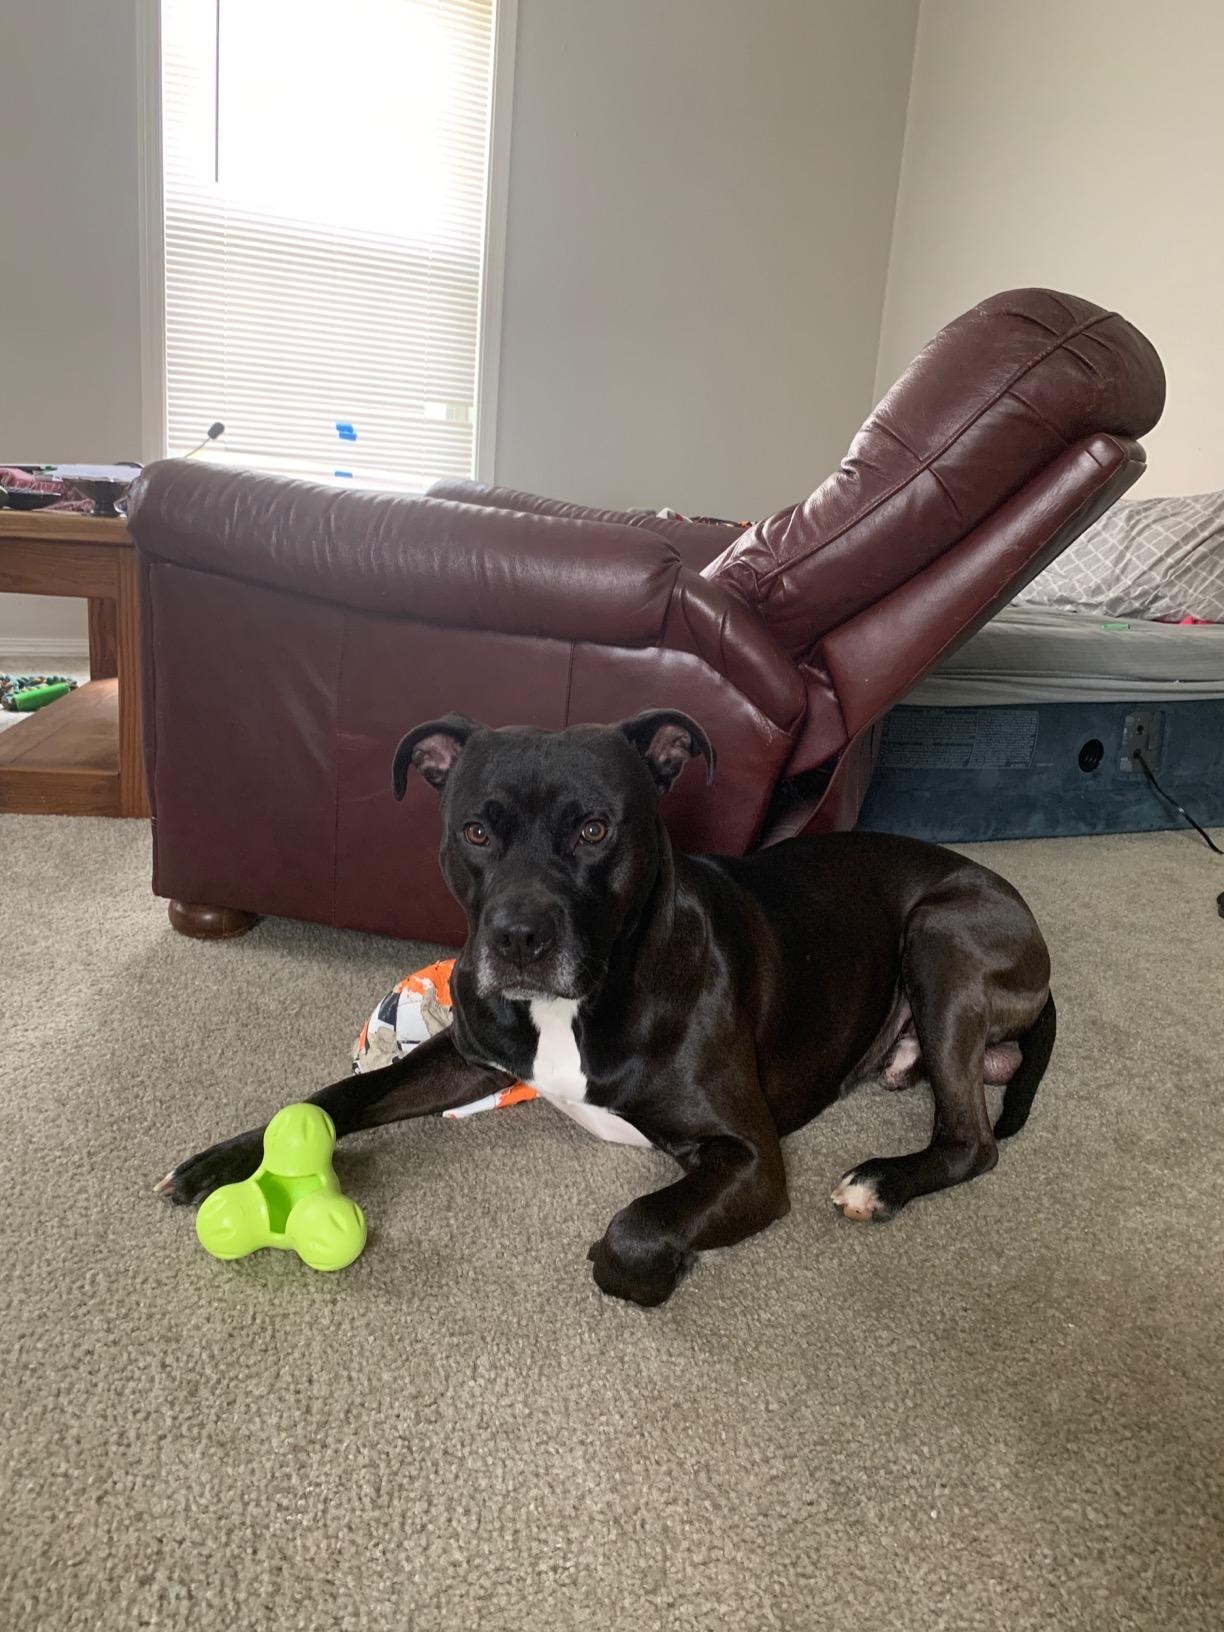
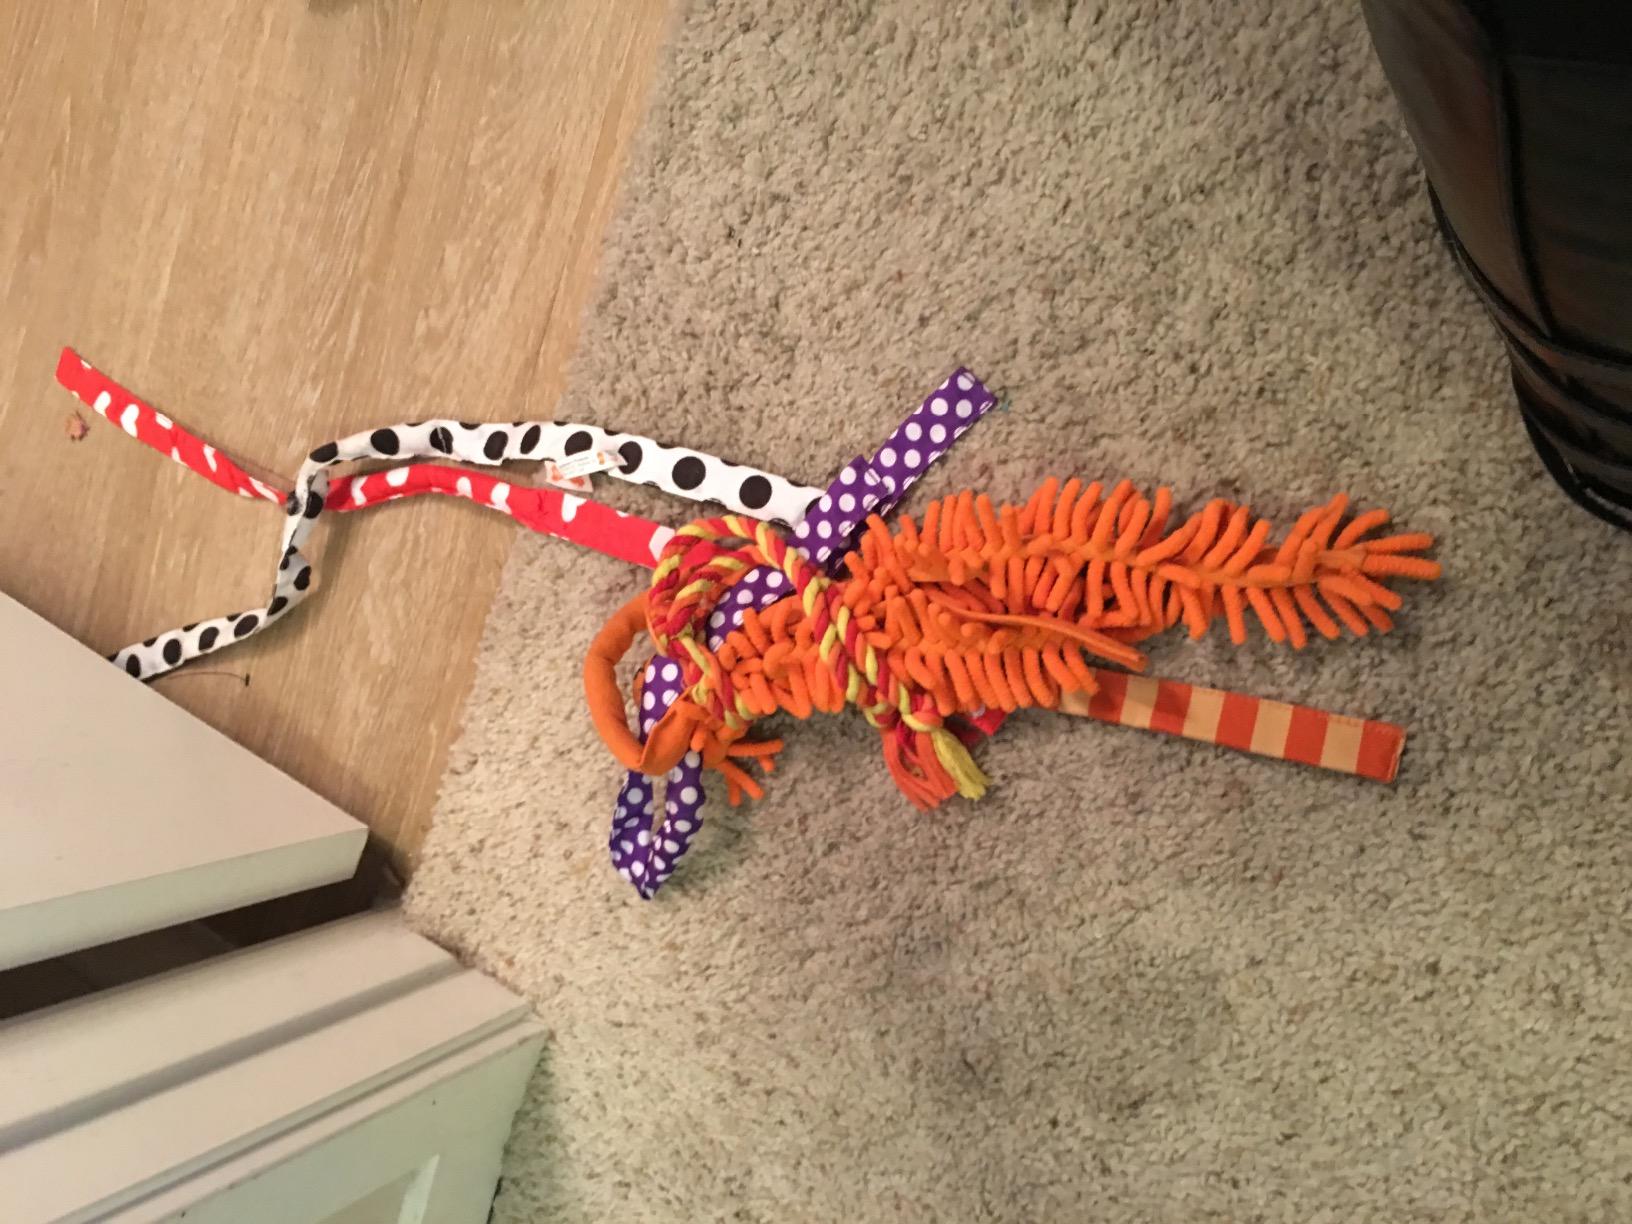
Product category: items_toy
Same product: no